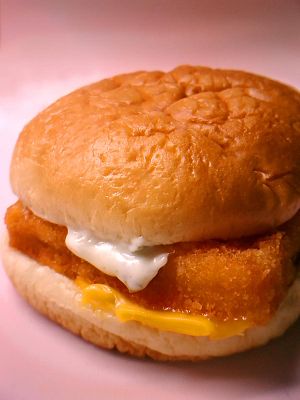
Filet-O-Fish
Filet-O-Fish
Filet-O-Fish er en sandwich, som man kan købe i McDonald's restauranter. Burgeren består af en bolle, et stykke paneret og saltet fisk, tartarsauce og en skive ost.